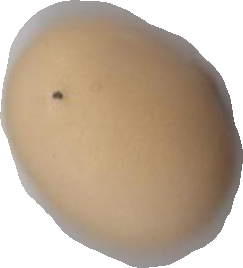
Variety: Anjasmoro